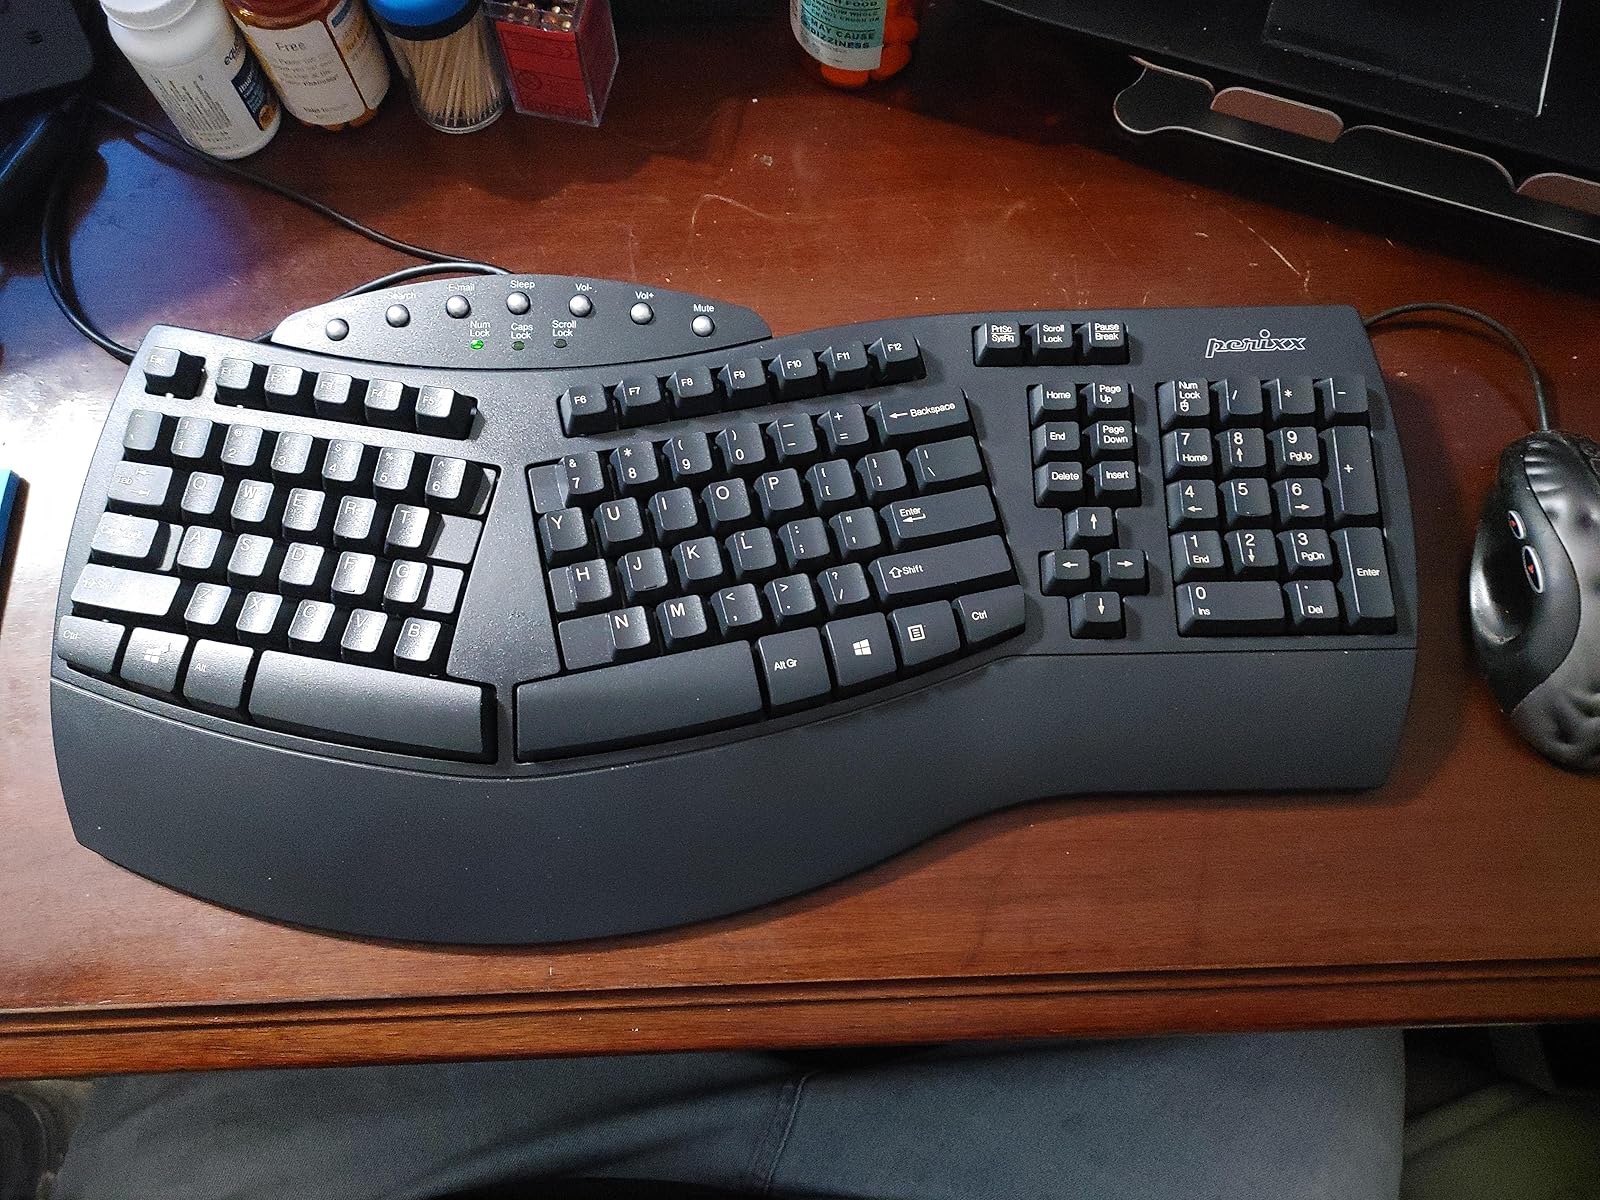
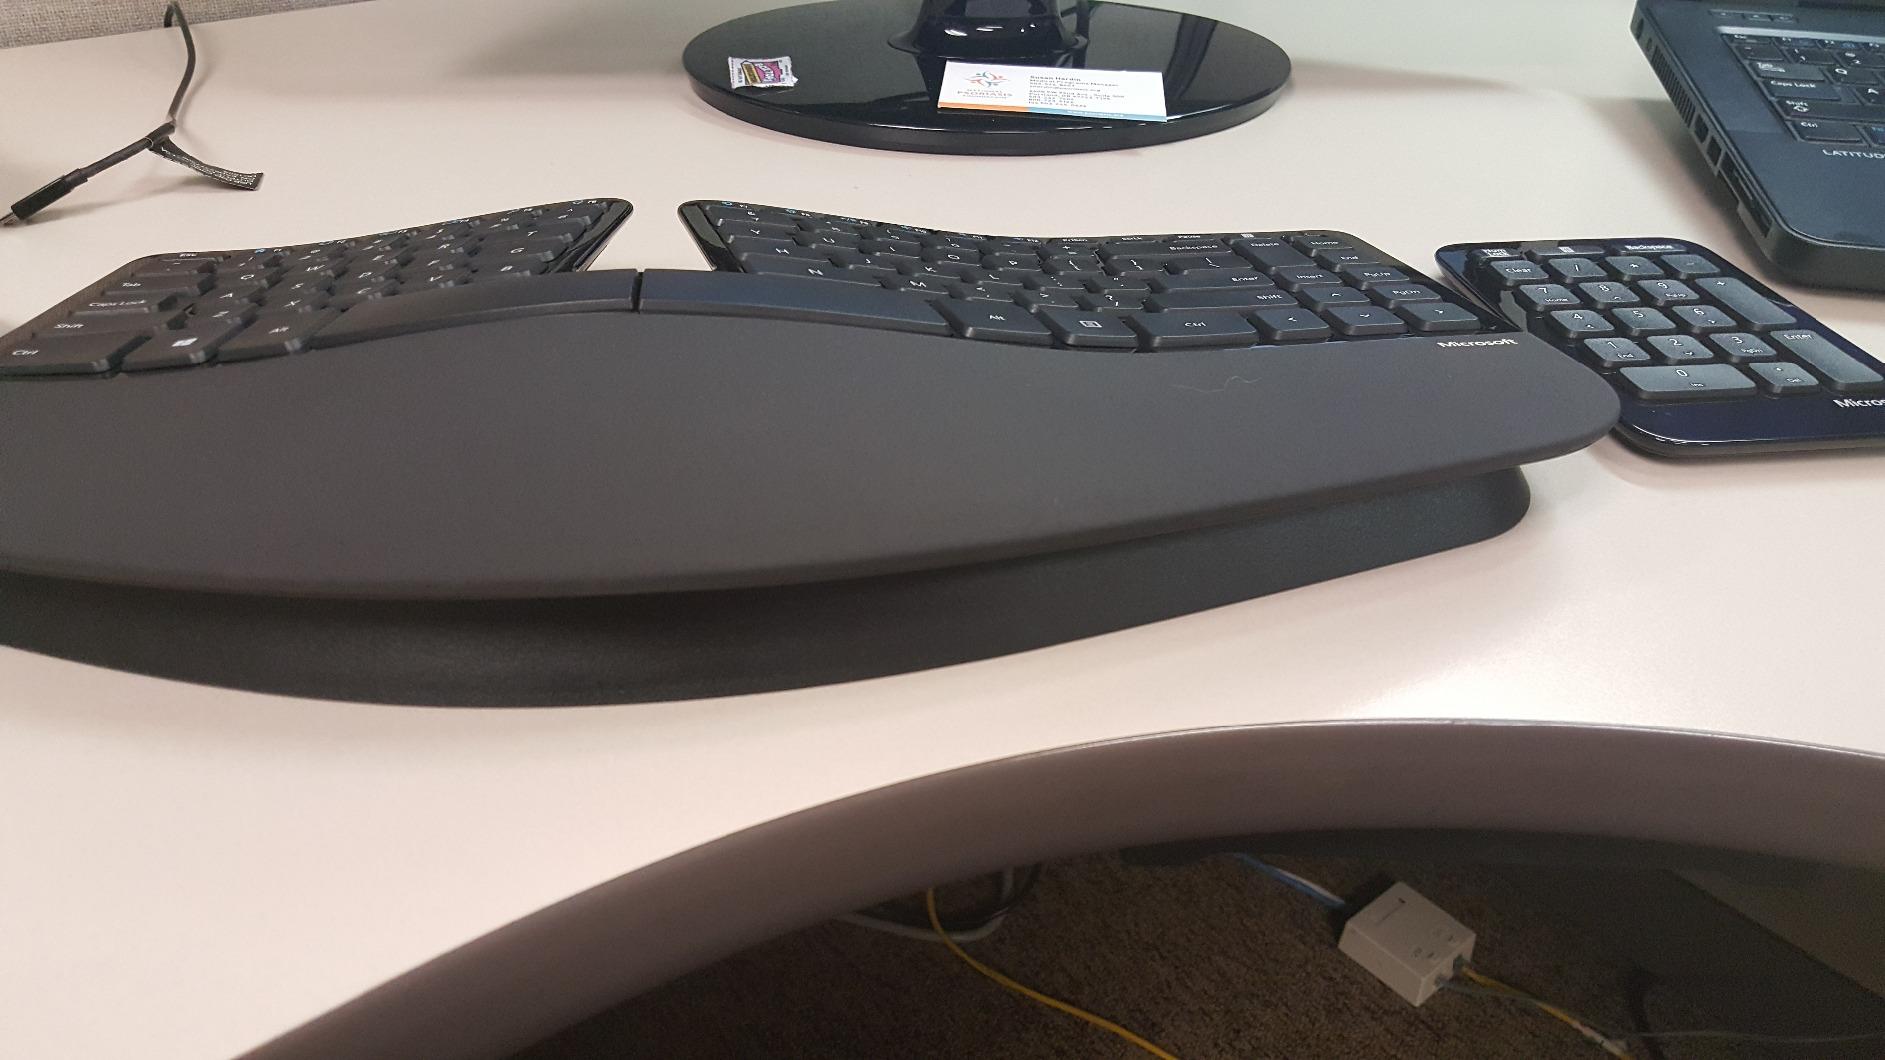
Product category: keyboard
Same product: no